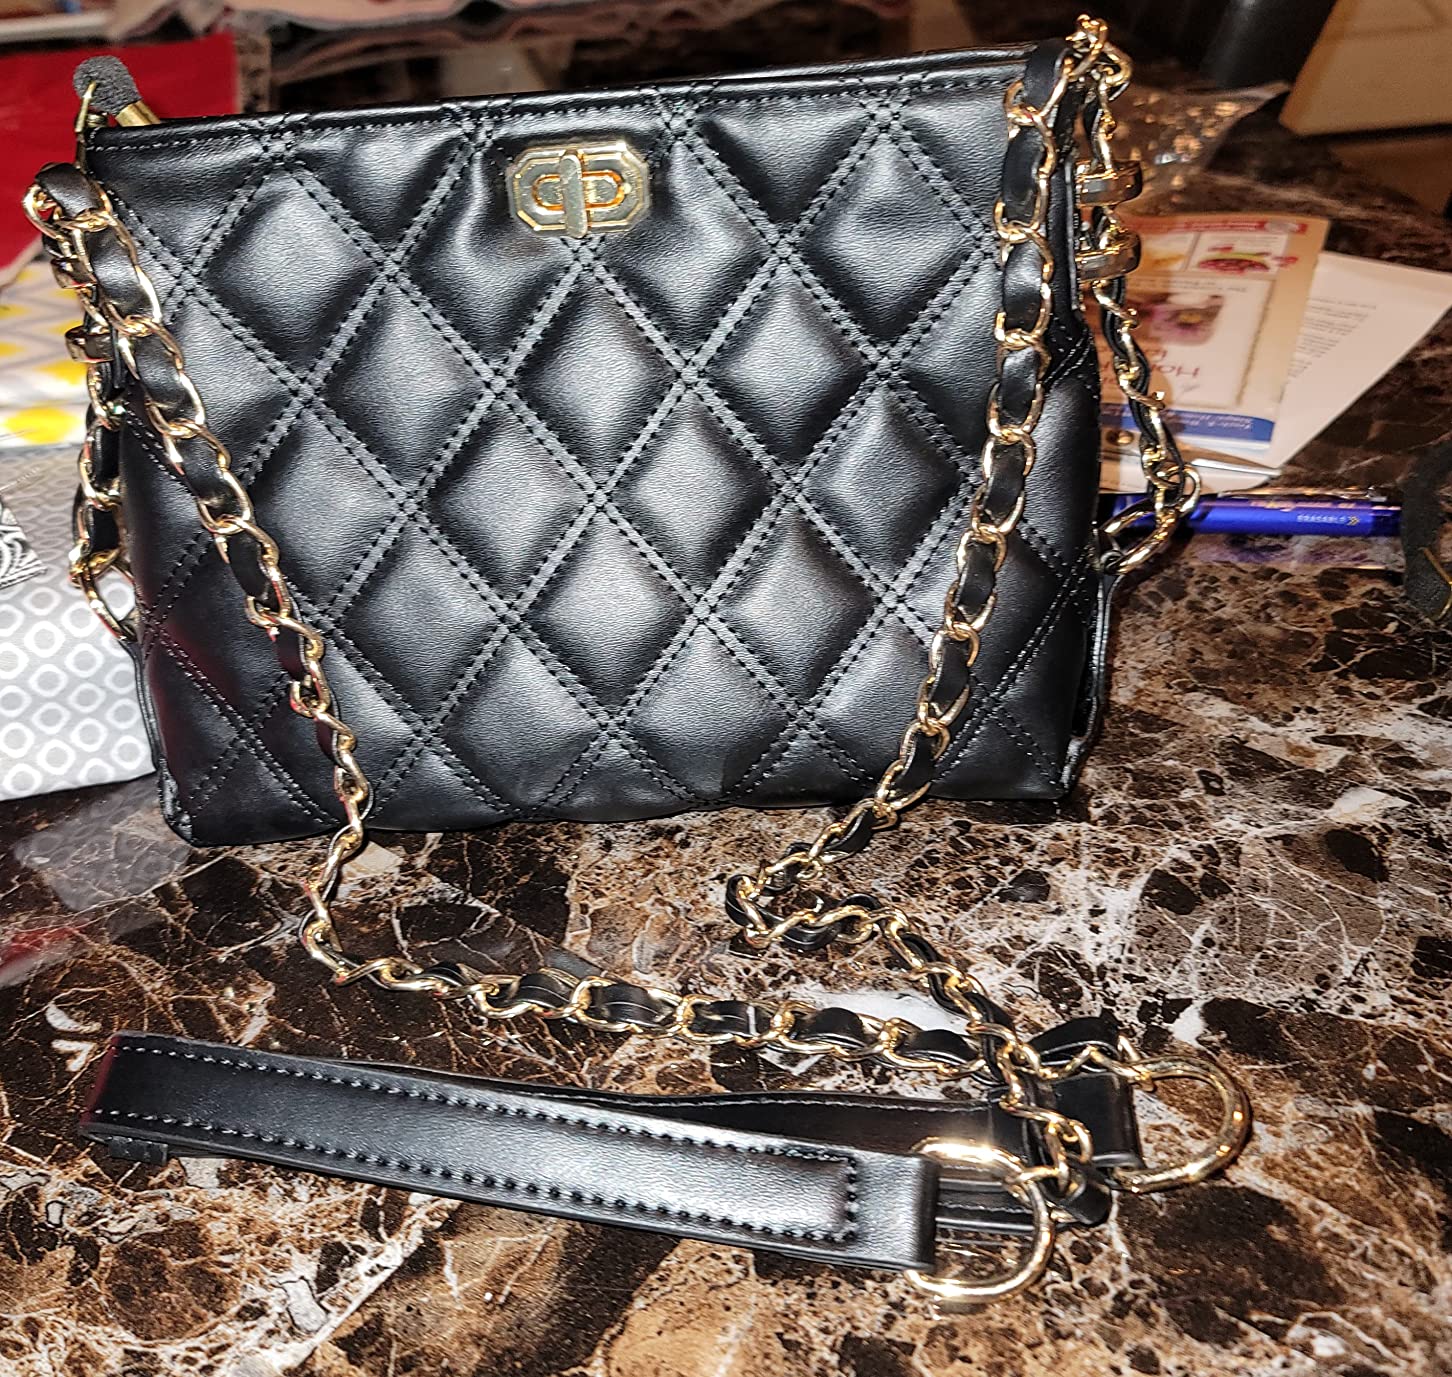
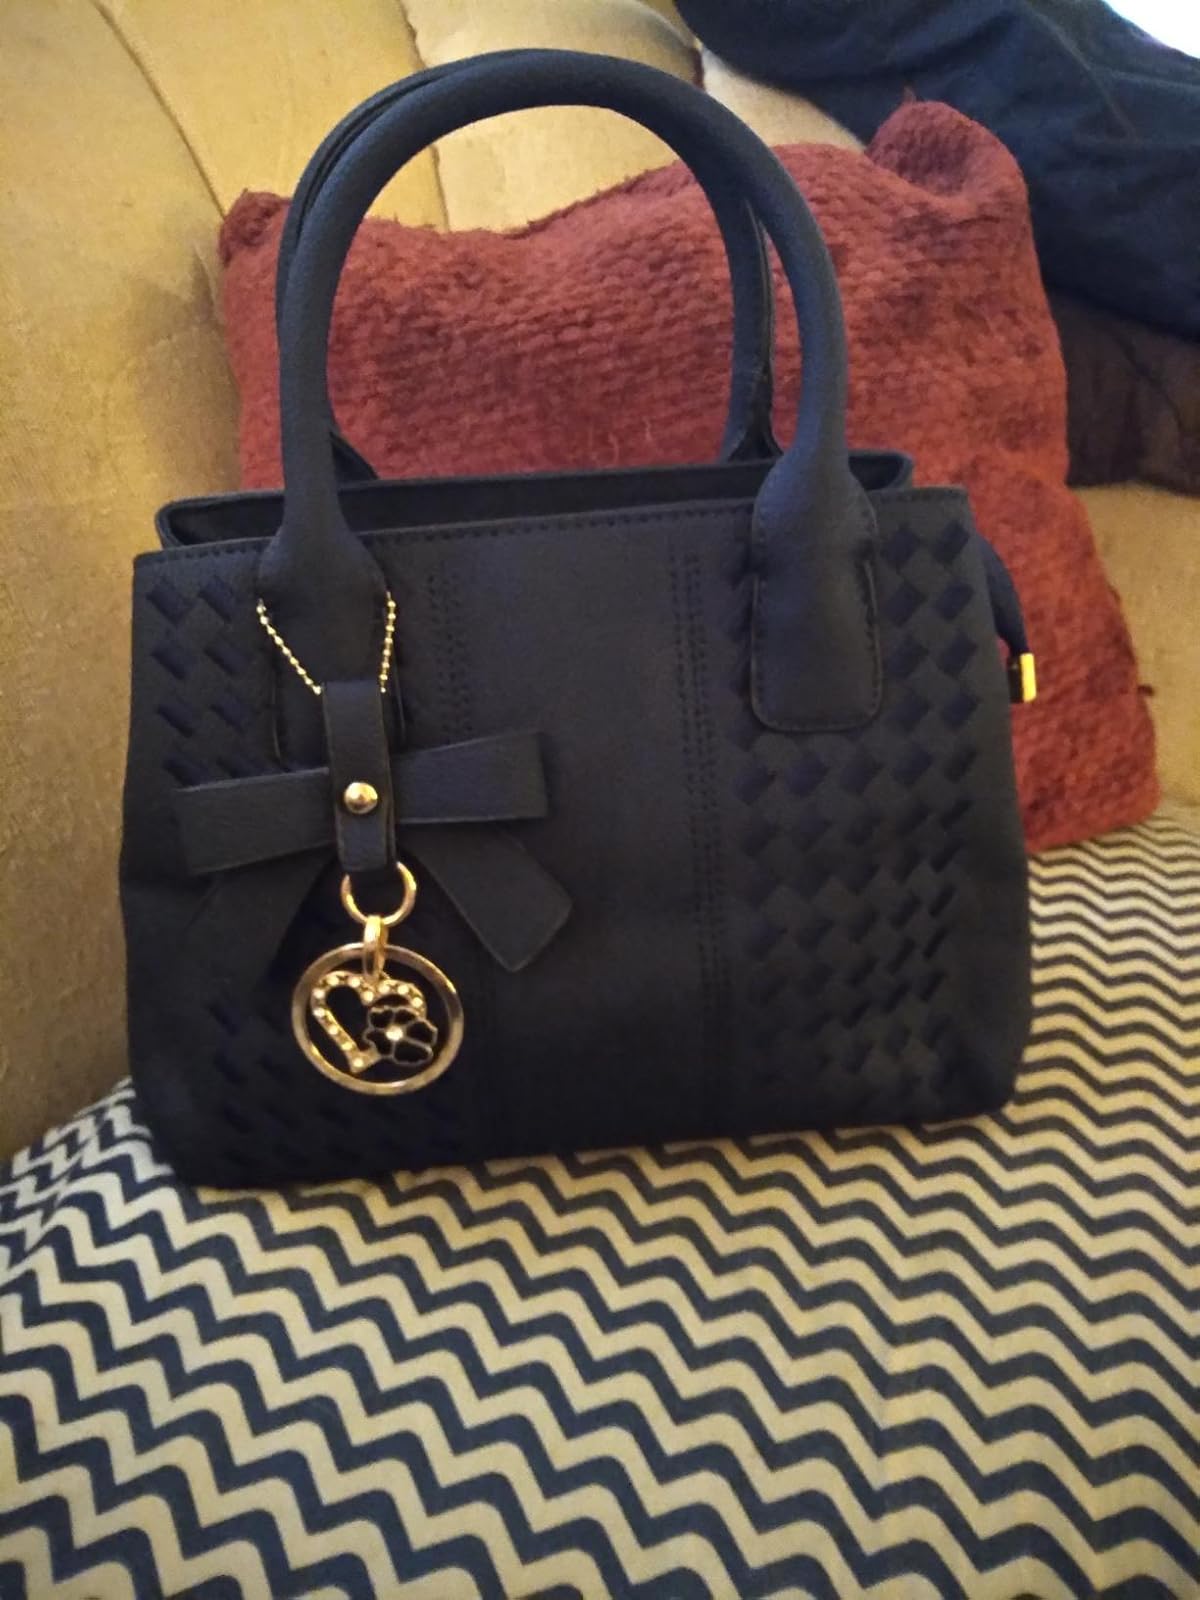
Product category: accessories_handbag
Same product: no